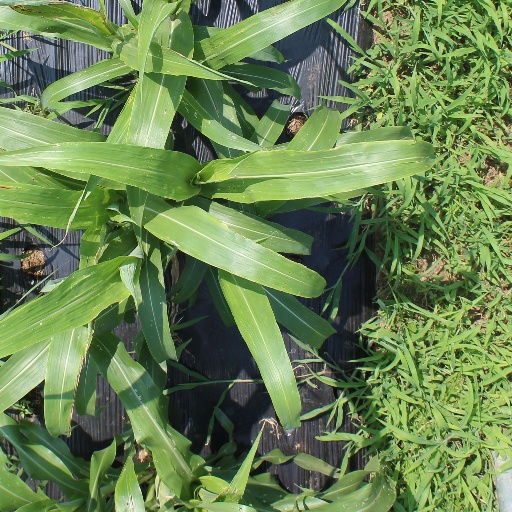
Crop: sorghum